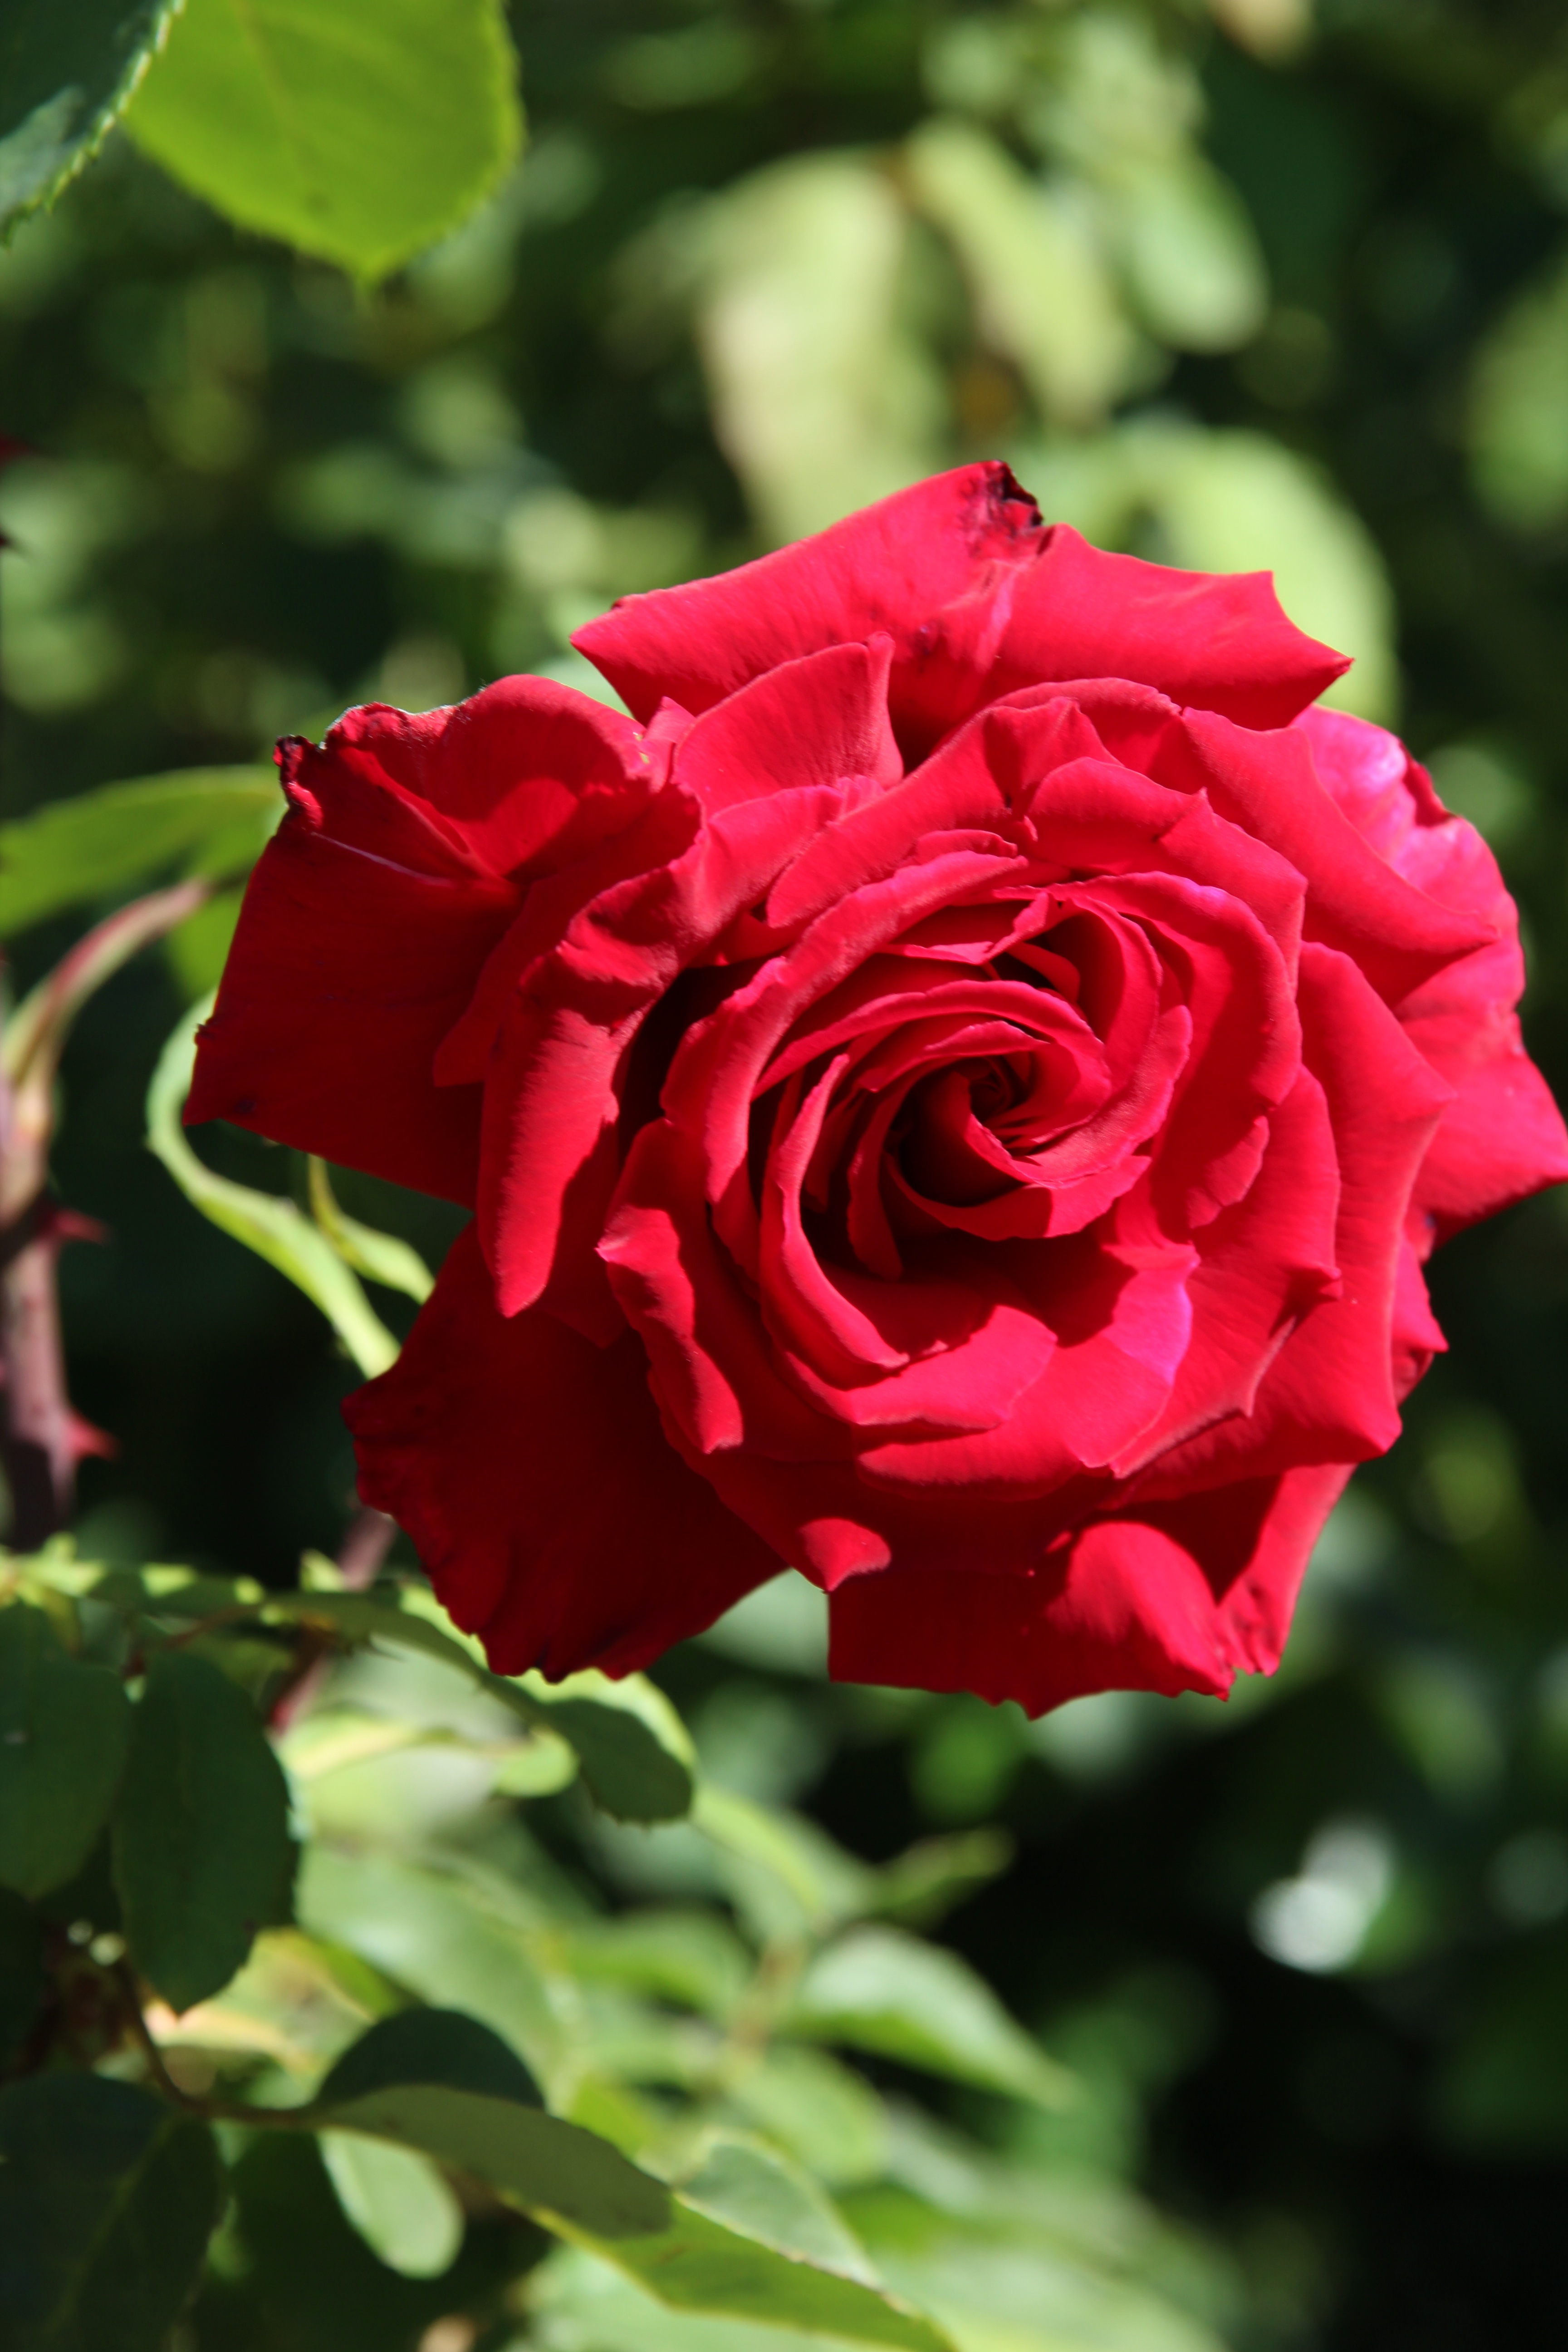
plant, flower, petal, rose, red, flora, floribunda, macro photography, flowering plant, garden roses, rose family, land plant, rosa centifolia, rose order